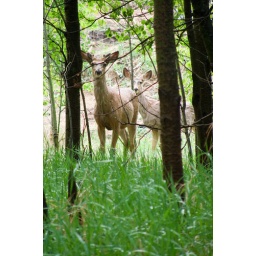
came across some deer when walking through the woods by my house